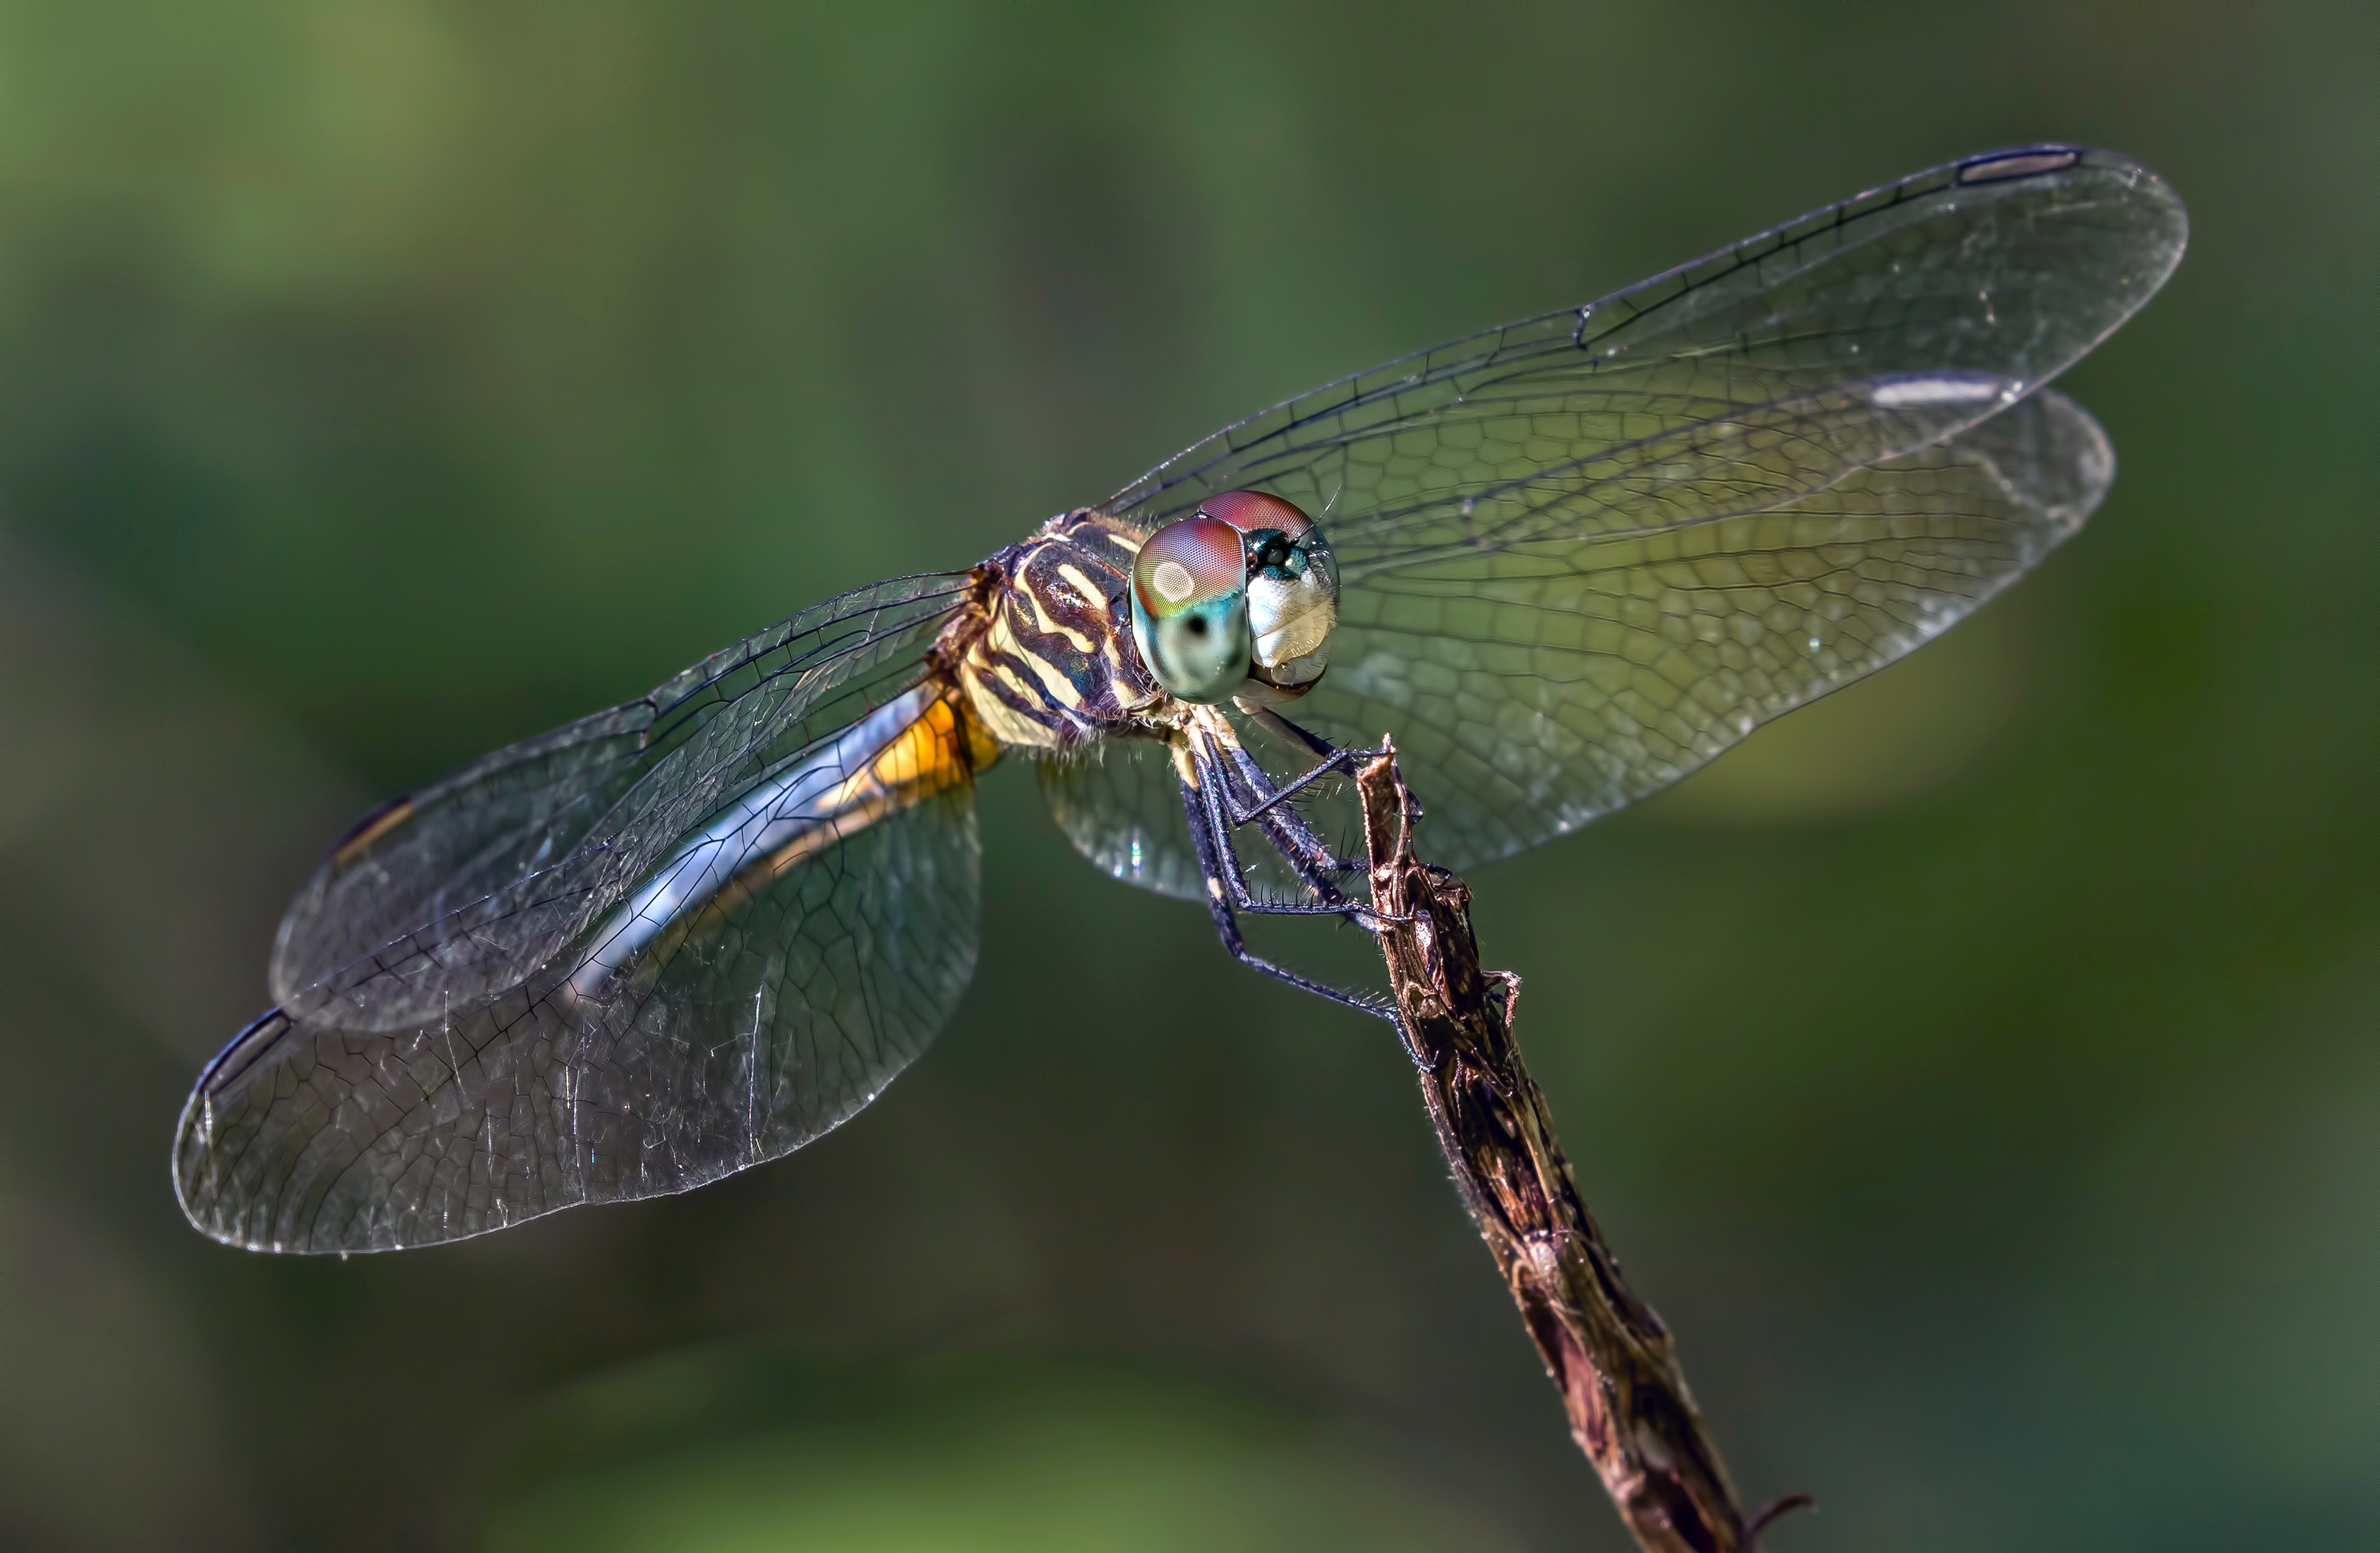
nature, wing, photography, fly, green, insect, fauna, invertebrate, close up, dragonfly, damselfly, macro photography, arthropod, dragonflies and damseflies, lycaenid, net winged insects